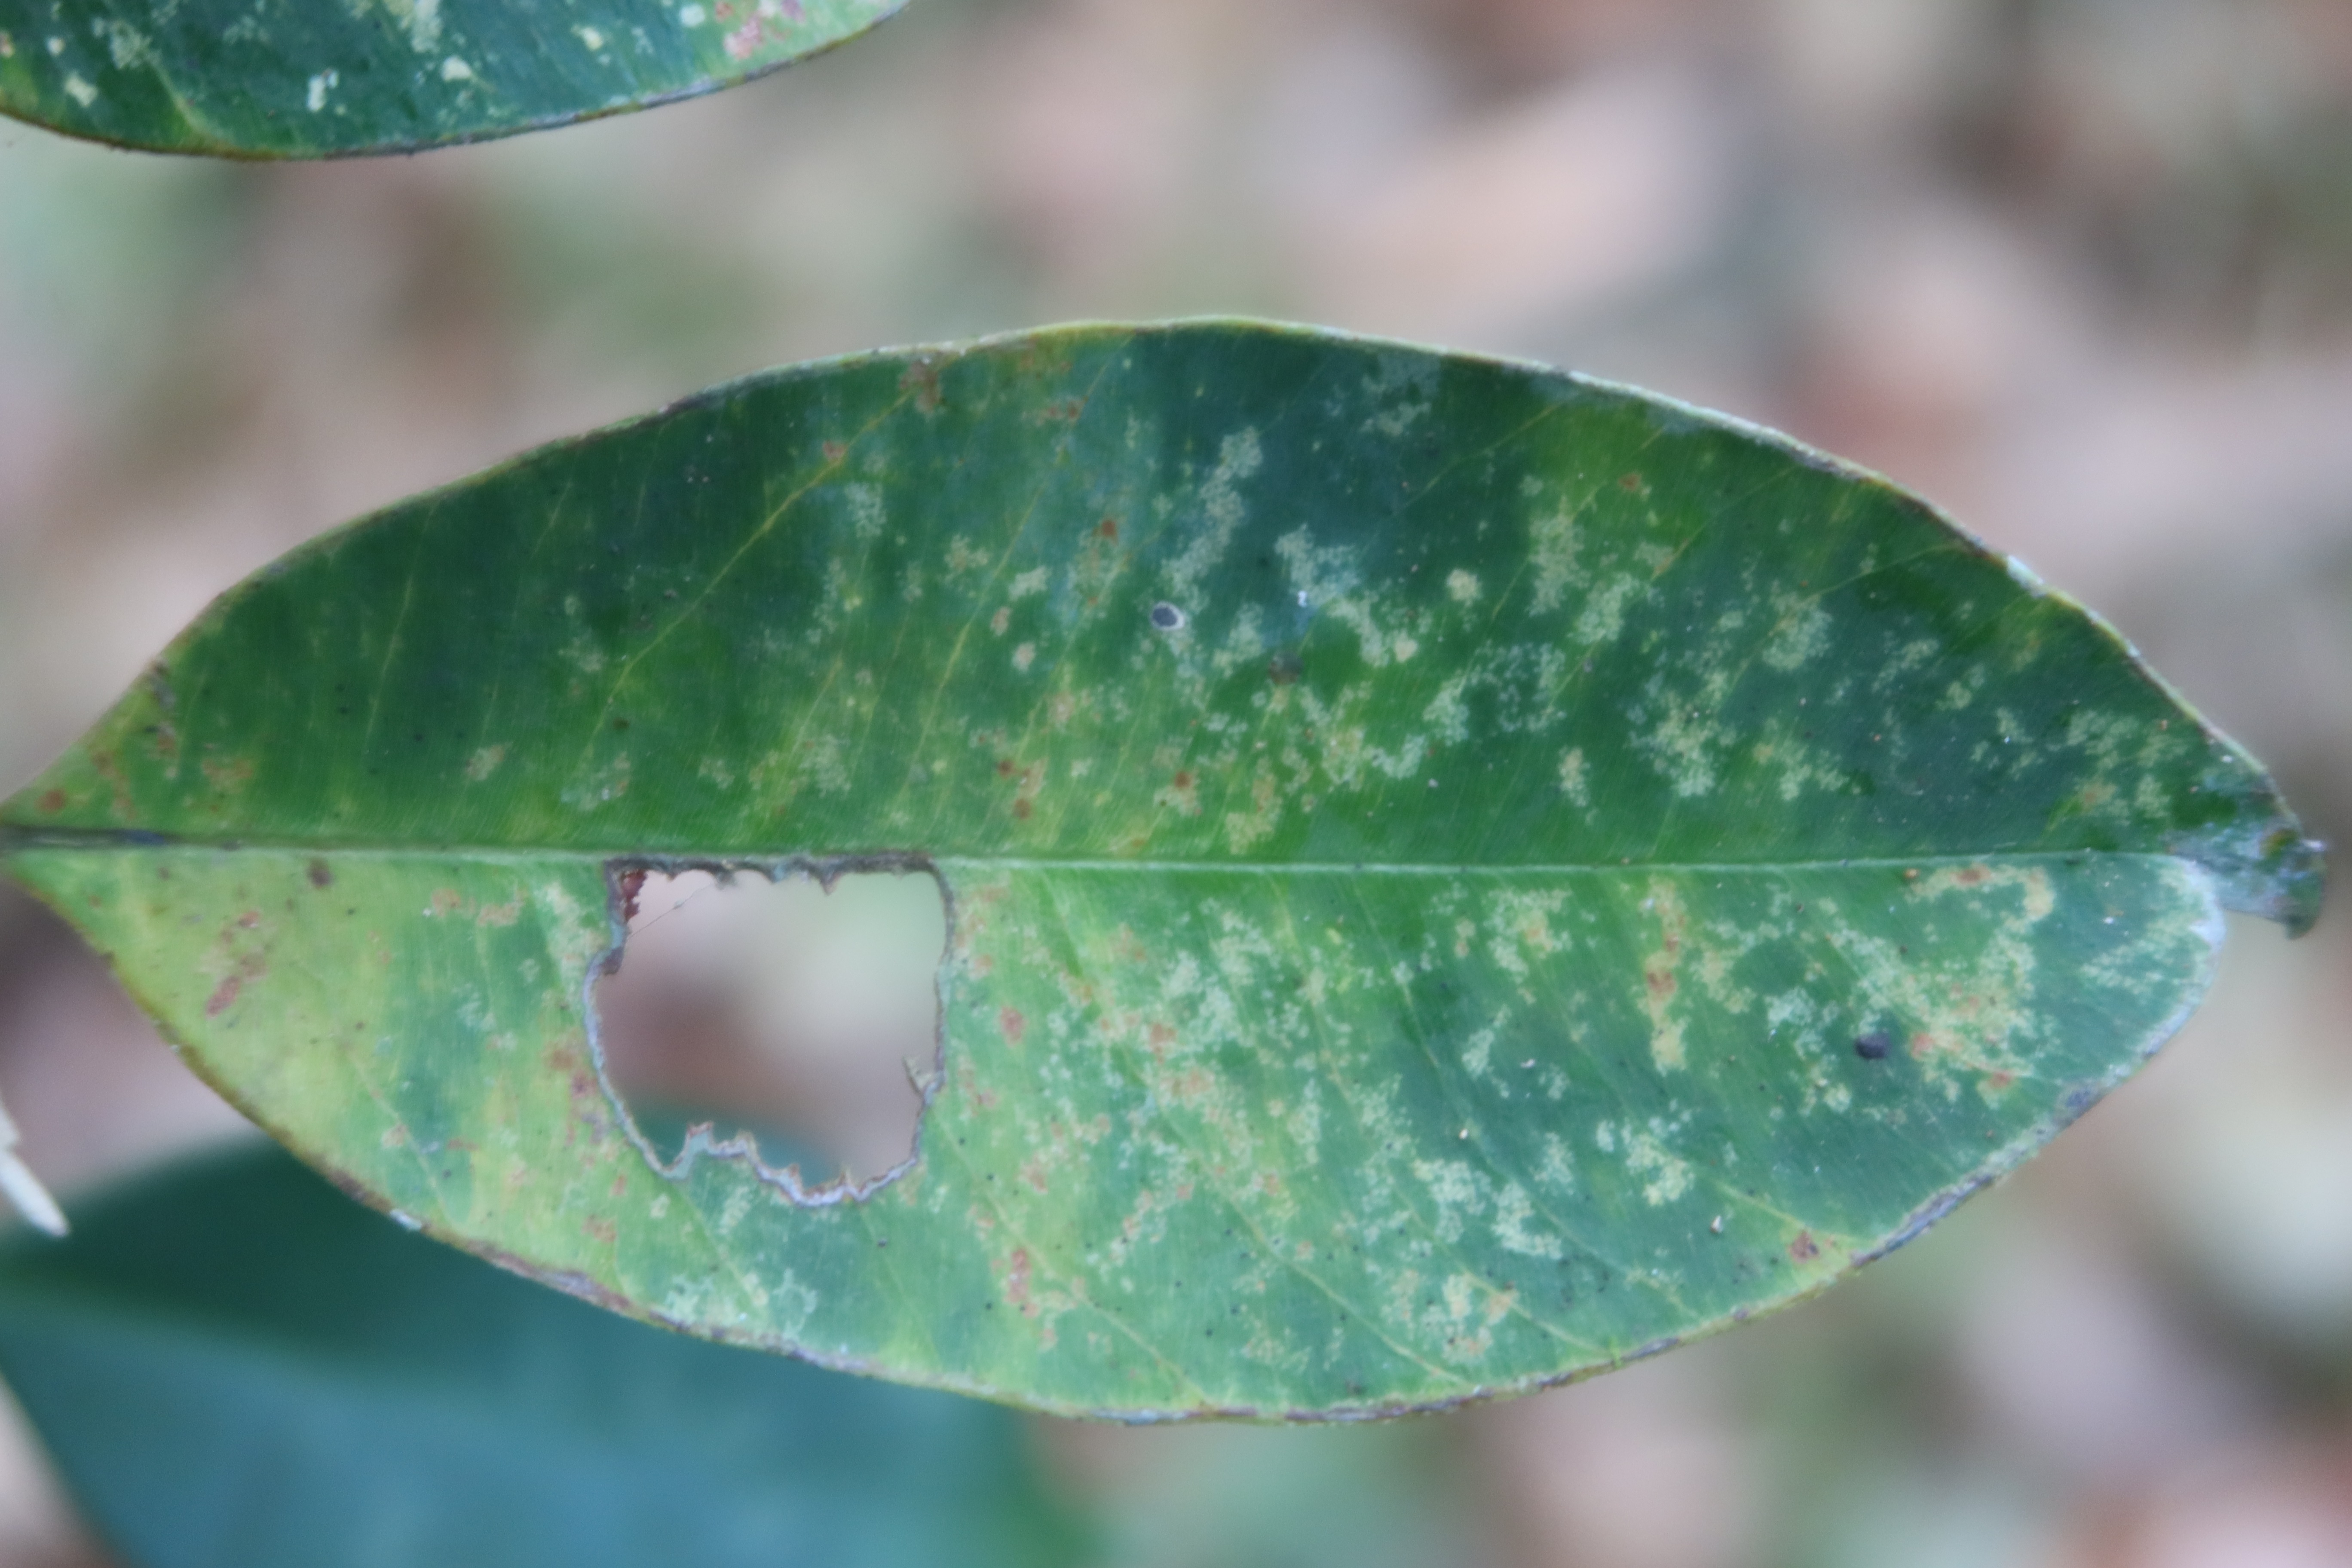
Label: Black spots